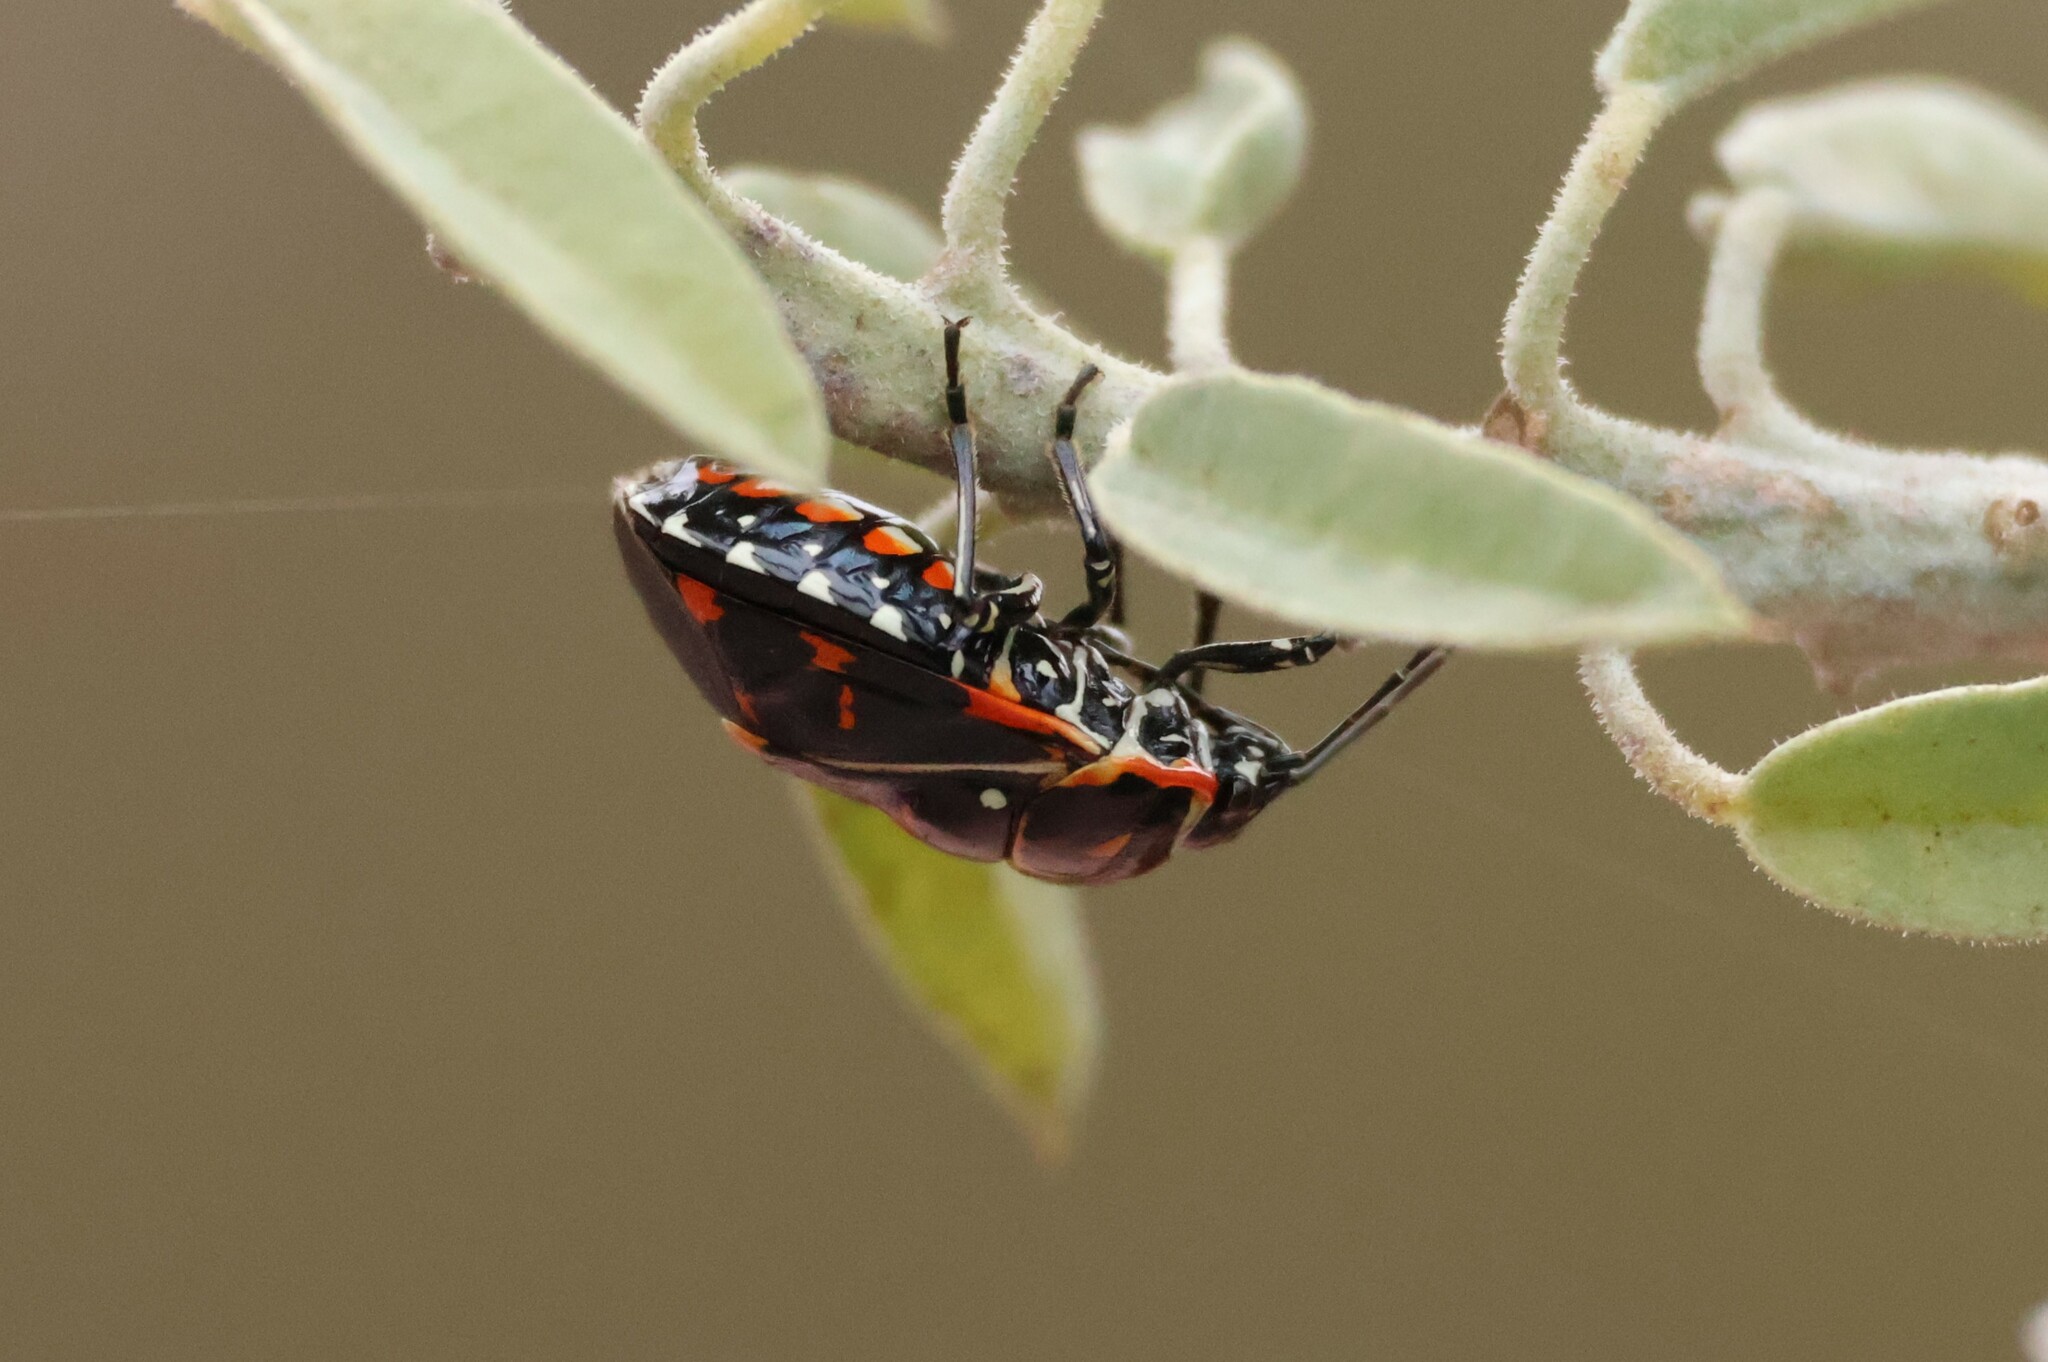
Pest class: stink_bug